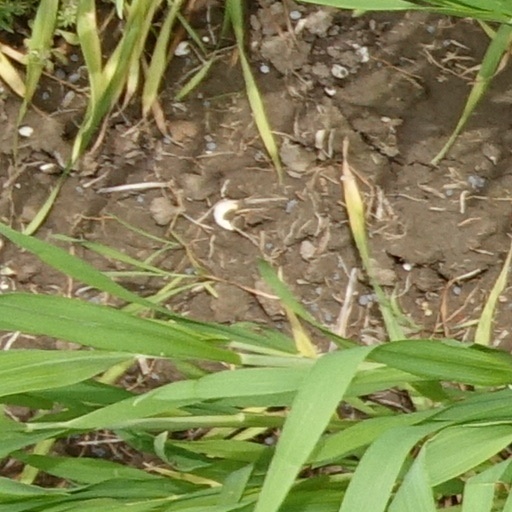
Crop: wheat